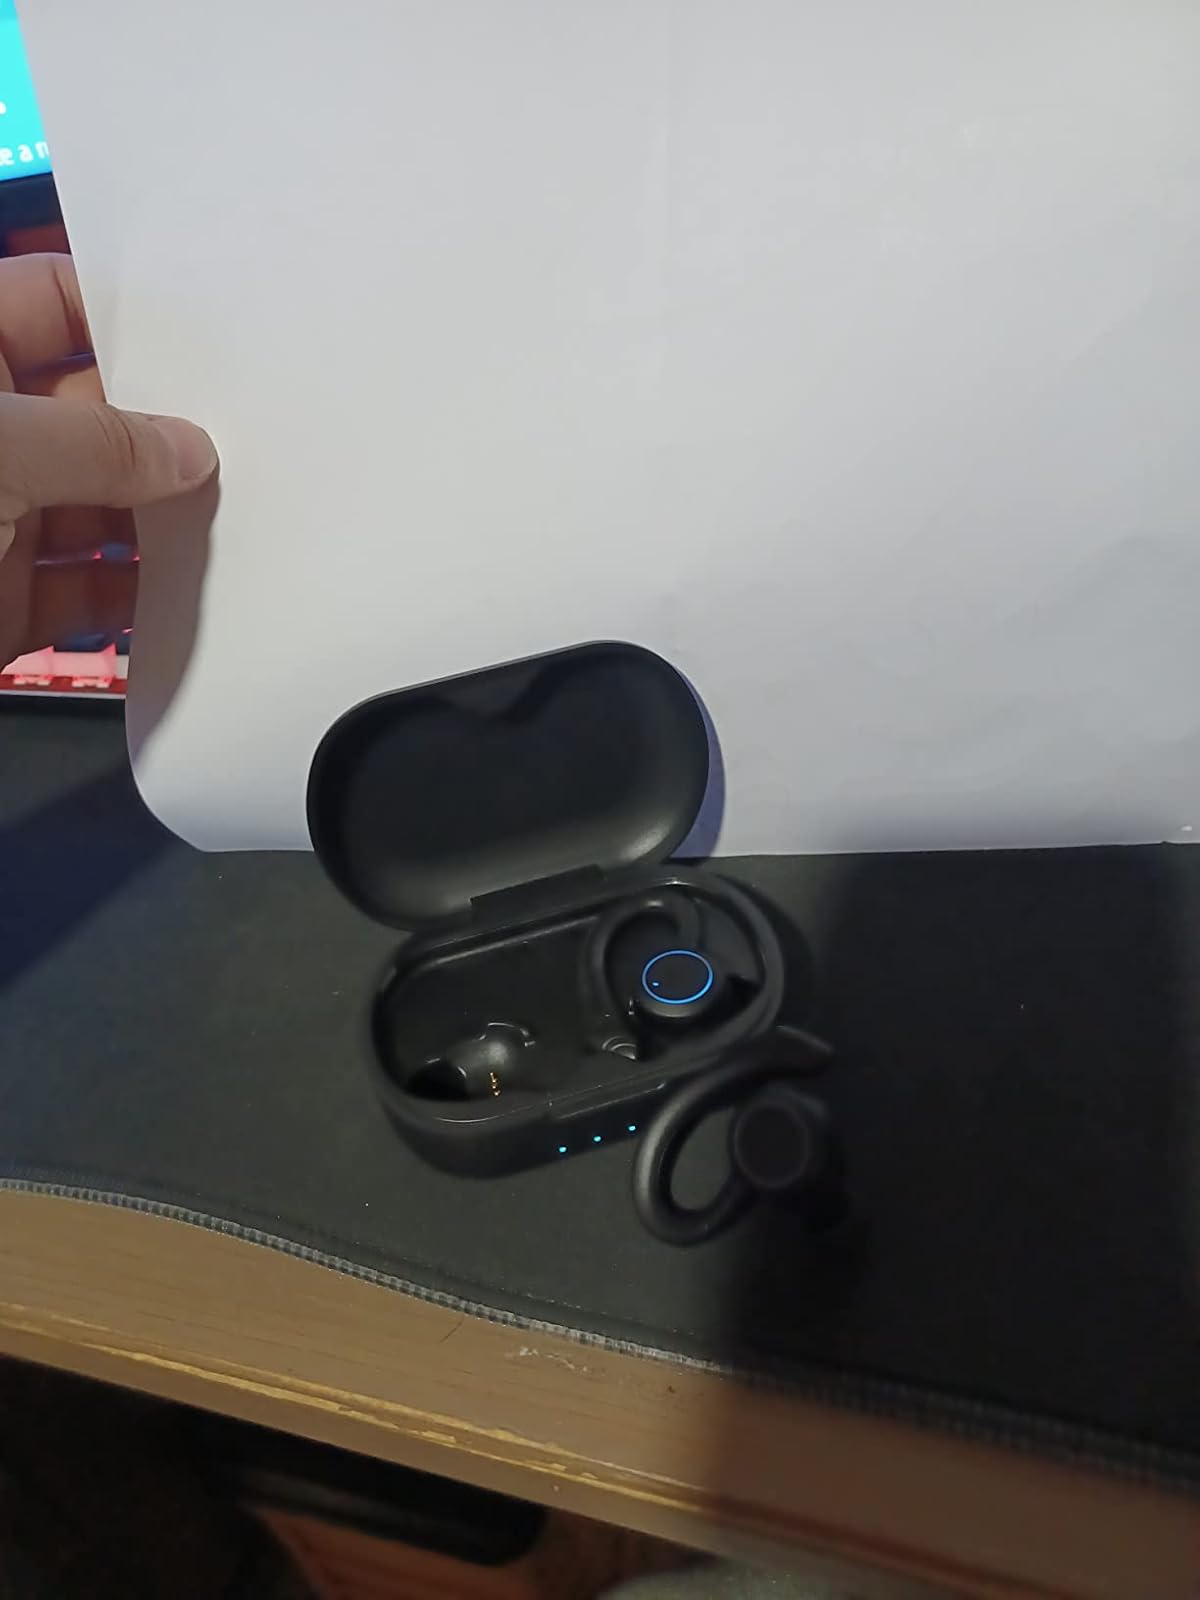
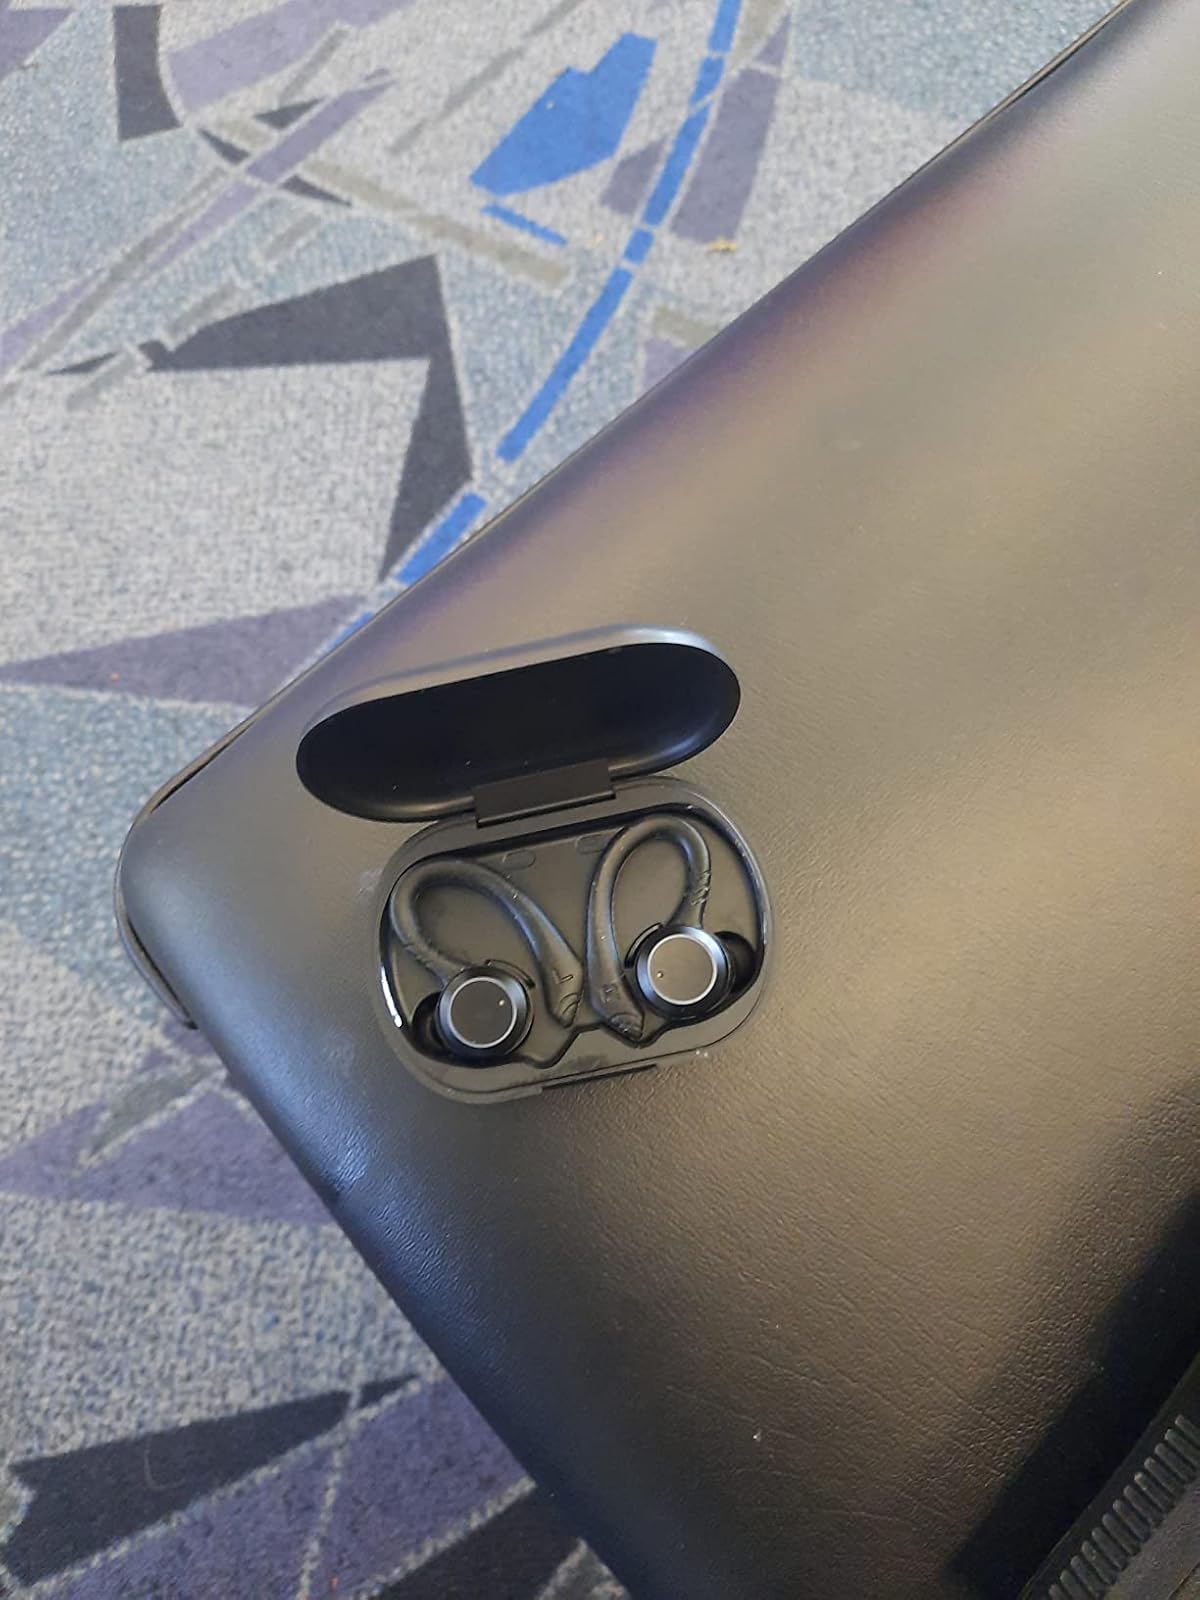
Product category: earbuds
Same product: yes